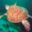
Label: turtle